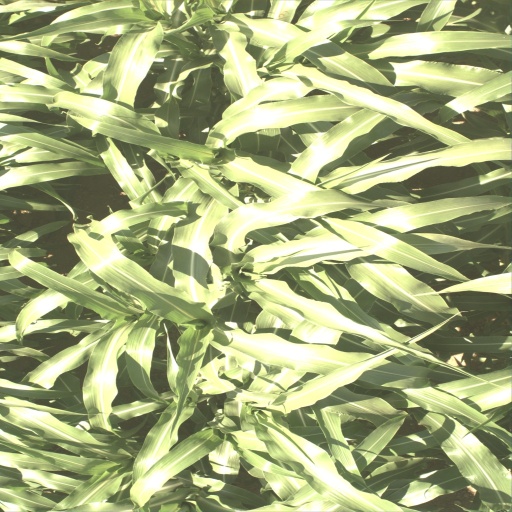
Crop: sorghum